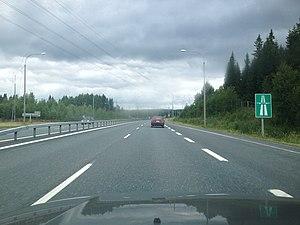
Les moyens de transport en Finlande sont très développés. Parmi les facteurs qui influent sur la circulation, mentionnons la faible densité de population et les longues distances entre les villes, le climat froid, le gel des cours d'eau et les terres enneigées en hiver.